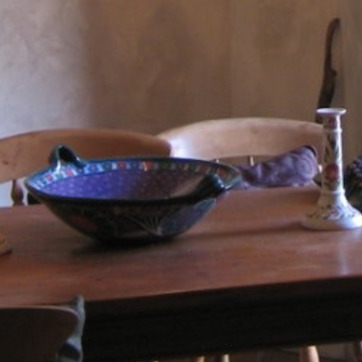
Material: ceramic